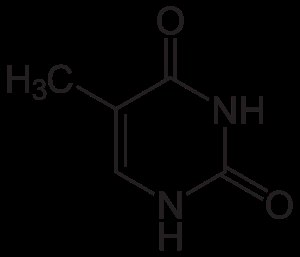
Thymin
Thymins kemiske struktur
Thymin er en pyrimidin nukleobase, der indgår i DNA. Thymin danner 2 hydrogenbindinger med adenin i DNA's dobbelthelix.